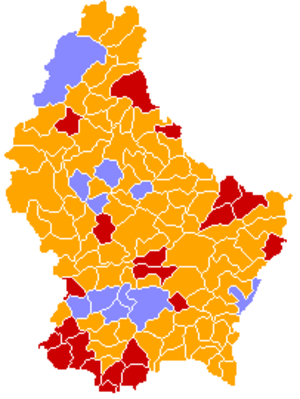
Les élections législatives de 1994 ont eu lieu le 12 juin 1994 afin de désigner les soixante députés de la législature 1994-1999 de la Chambre des députés du Luxembourg.